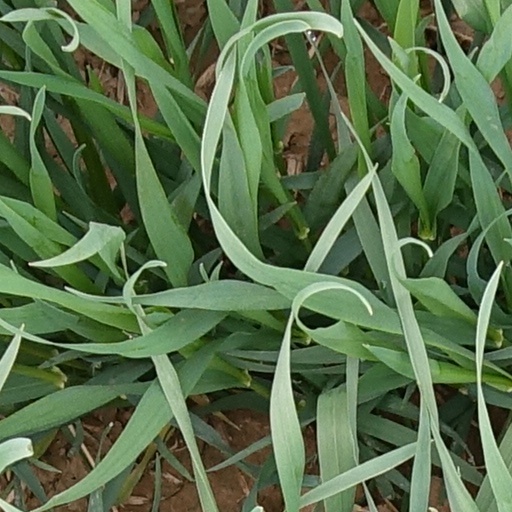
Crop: wheat